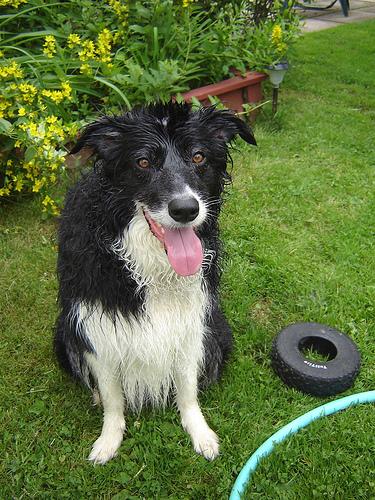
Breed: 2594-n000109-Border_collie